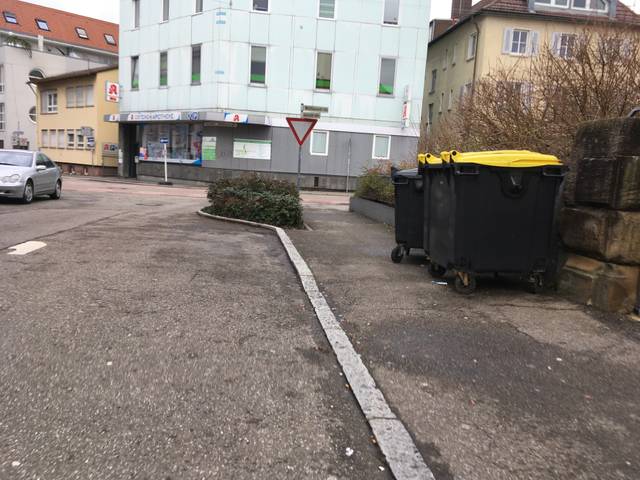
Region: Germany
Coordinates: 49.139, 9.225